Murmansk Initiative

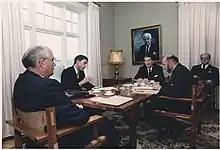

Following the end of the Second World War, improvements in air-power and rising tensions between the United States of America and the Soviet Union further intensified militarization of the Arctic. What had traditionally been a barrier between the two superpowers had become the shortest route between them, and fears of Soviet aerial incursions into North America fostered the creation of the North American Aerospace Defense Command (NORAD) and the Distant Early Warning Line system in the late 1950s. Later tensions over intercontinental ballistic missiles and submarine launched ballistic missiles would lead to the Arctic becoming the principal area of operations for NATO submarines.